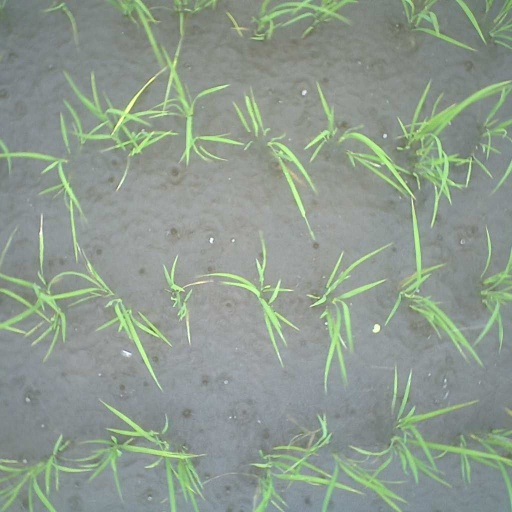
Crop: rice